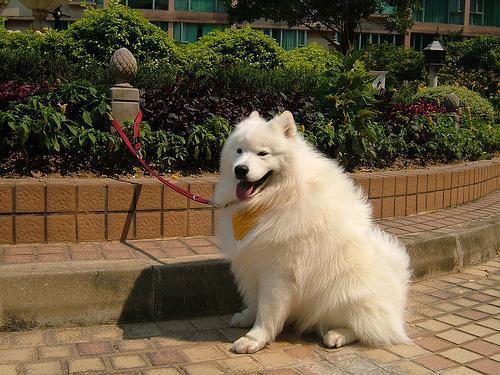
samoyed